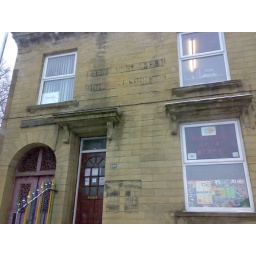
A building in Bramley with marks of writing between the windows on the first floor